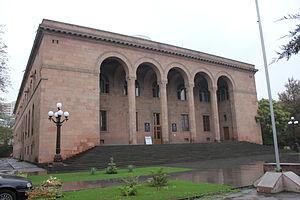
L'Académie nationale des sciences de la république d'Arménie est la principale institution chargée de la recherche et de la coordination des activités en science et sciences sociales de l'Arménie. Son siège est situé à Erevan mais elle compte également des bureaux à Gyumri, Sevan, Goris, Vanadzor et Kapan. Elle est principalement financée par des fonds publics. L'Académie est fondée le 25 novembre 1943 par des intellectuels arméniens, dont Joseph Orbeli, Stepan Malkhasyants et Viktor Ambartsumian, sur la base de la filiale arménienne de l'Académie des sciences d'URSS, fondée en 1935 et issue de la filiale de l'Académie des sciences d'URSS de Transcaucasie, fondée en 1932 et divisée en 1935 en filiale arménienne, filiale azérie et filiale géorgienne. Orbeli en est président jusqu'en 1947 ; Ambartsumian lui succède jusqu'en 1993, puis est suivi par Fadey Sargsian. Depuis 2006, l'Académie est présidée par Radik Martirosyan.